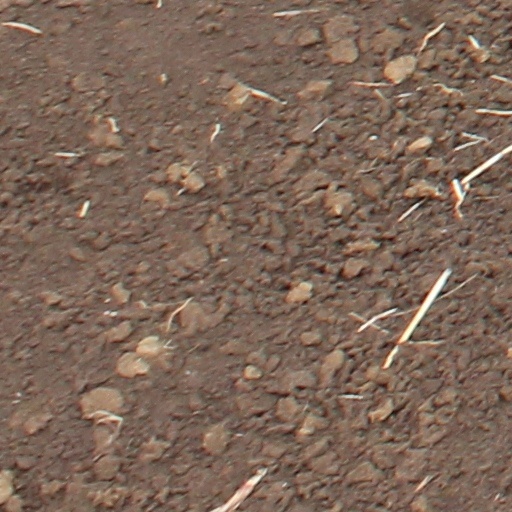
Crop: wheat